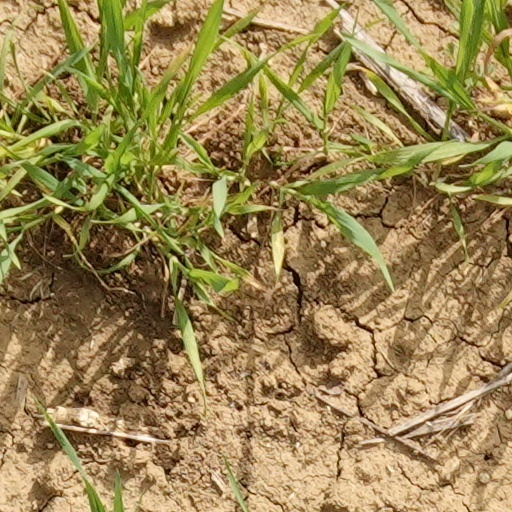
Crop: wheat